Trond Olsen

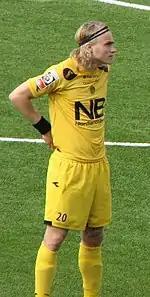
Olsen with Bodø/Glimt

Trond Olsen (born 5 February 1984) is a Norwegian former professional footballer who played as a winger.